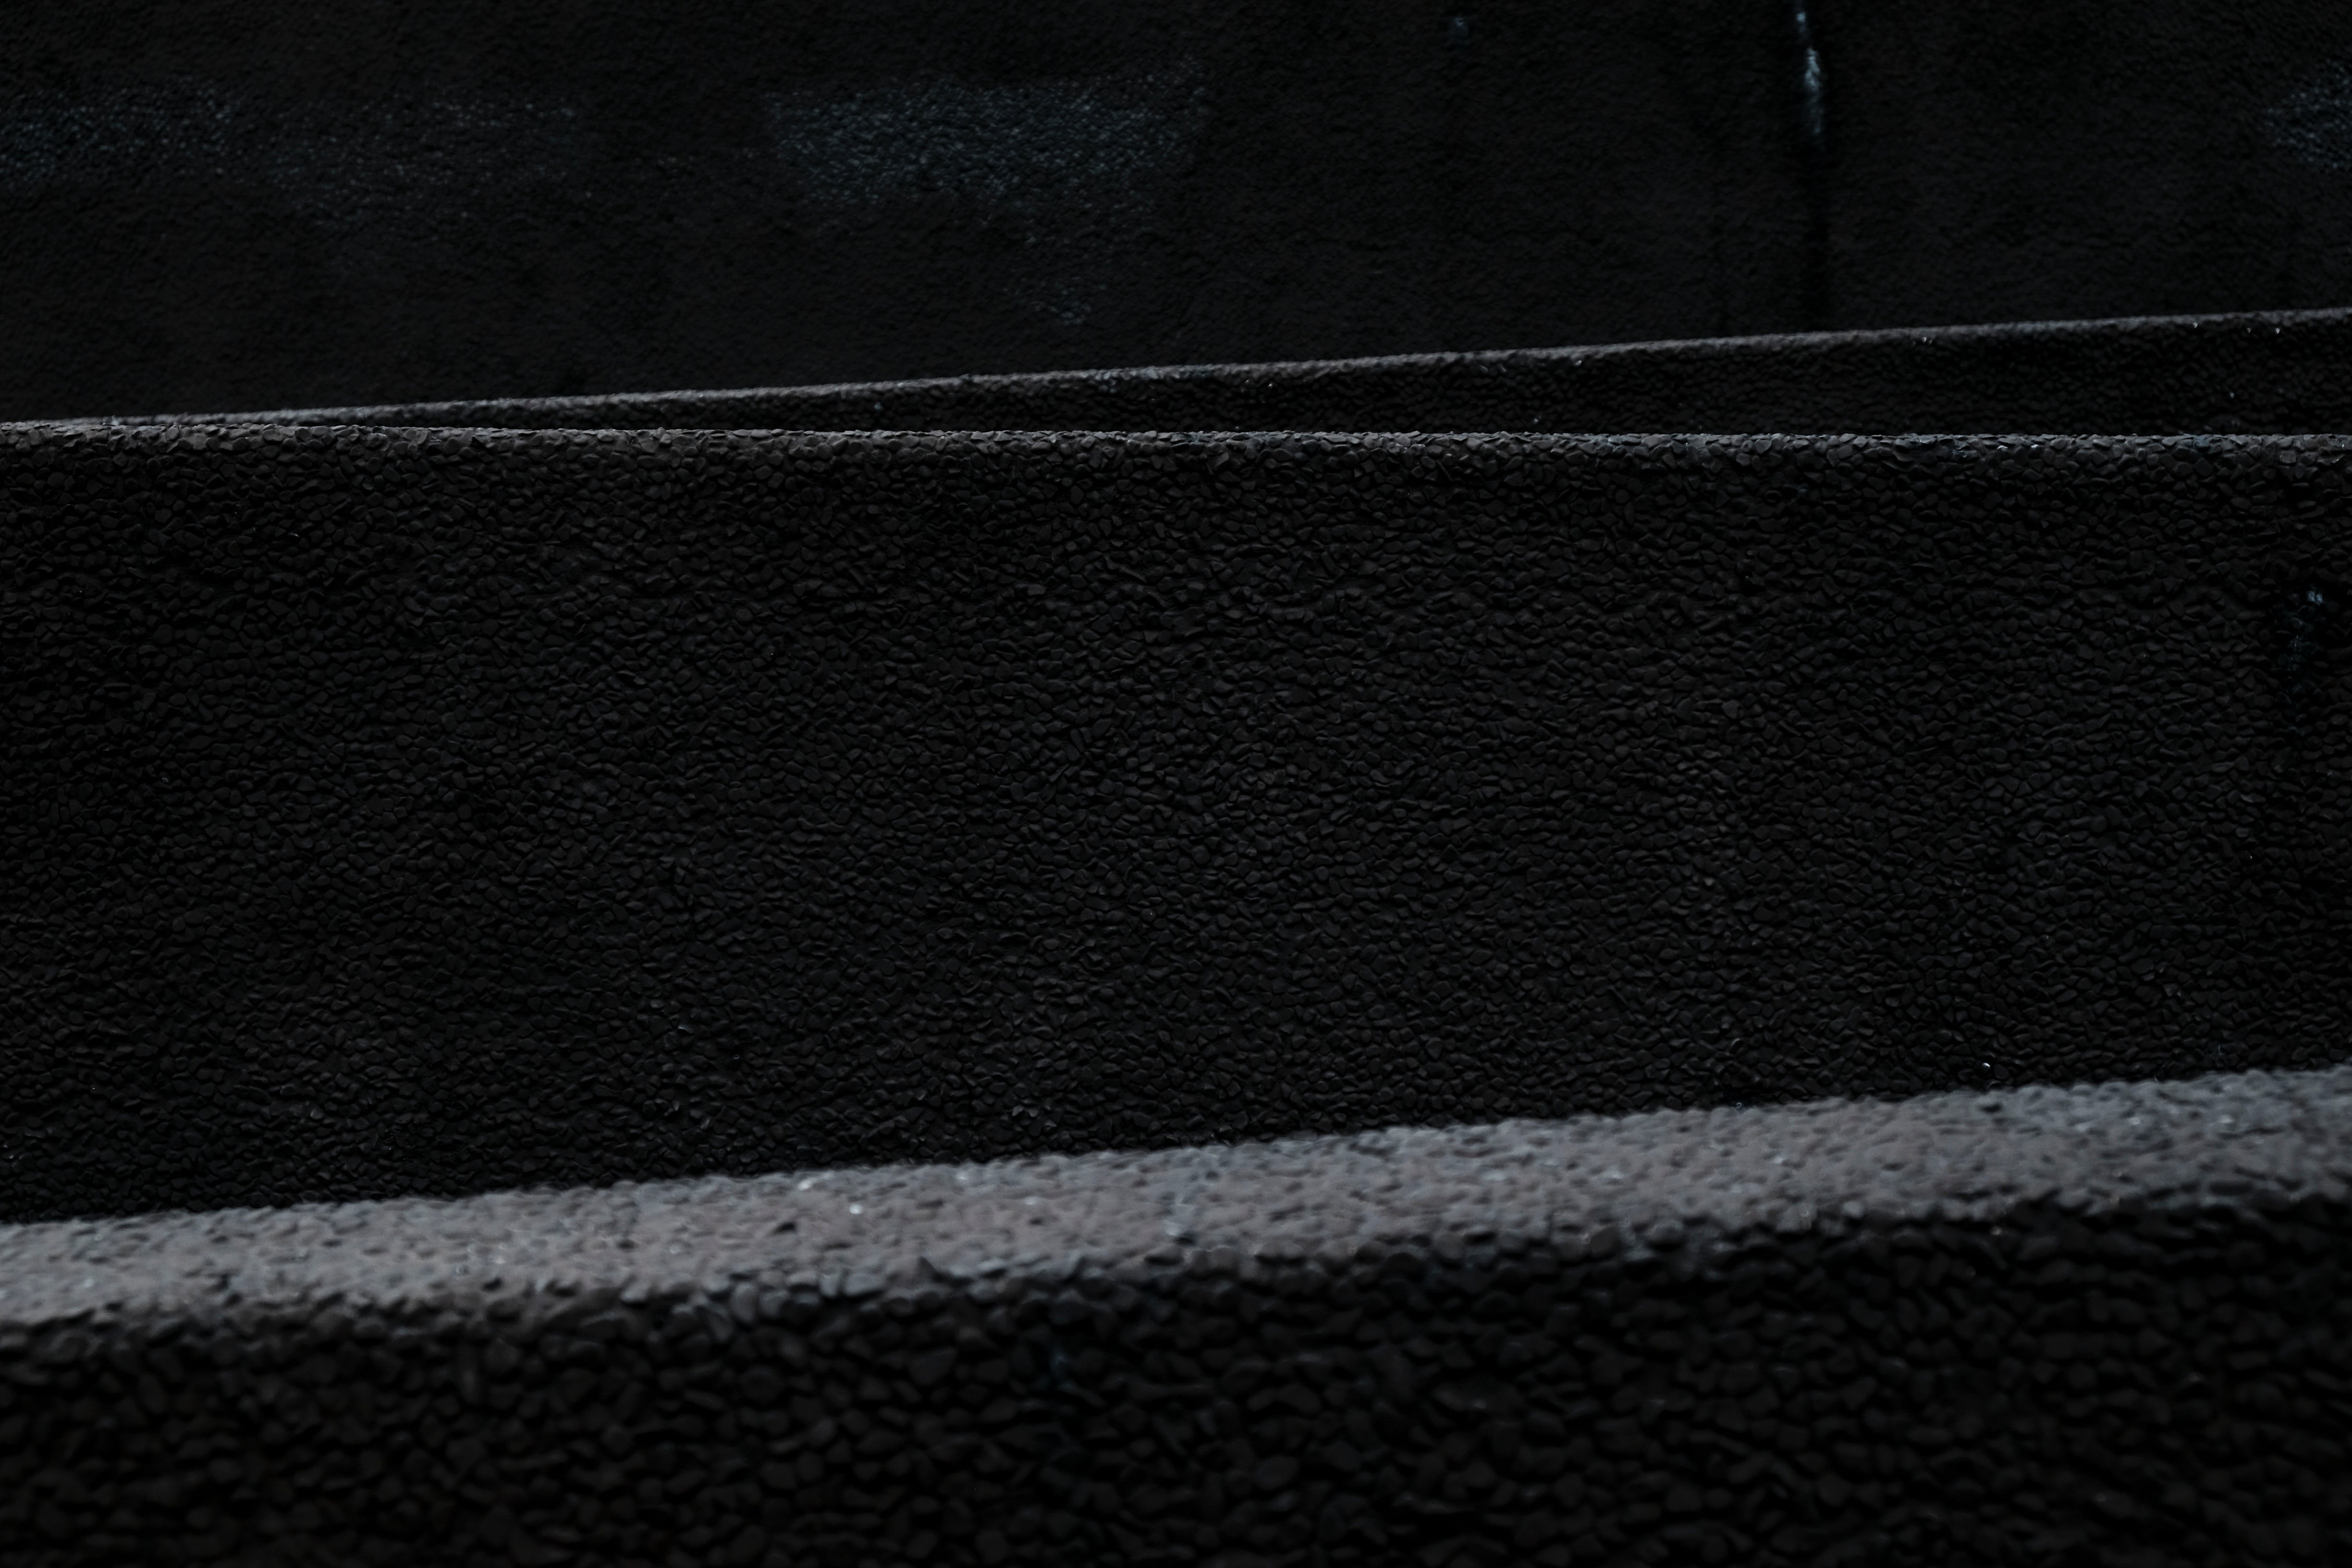
black, pattern